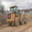
Label: tractor